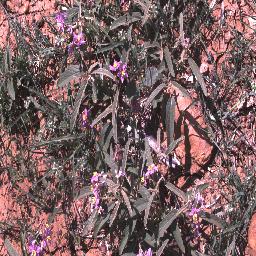
Label: negative